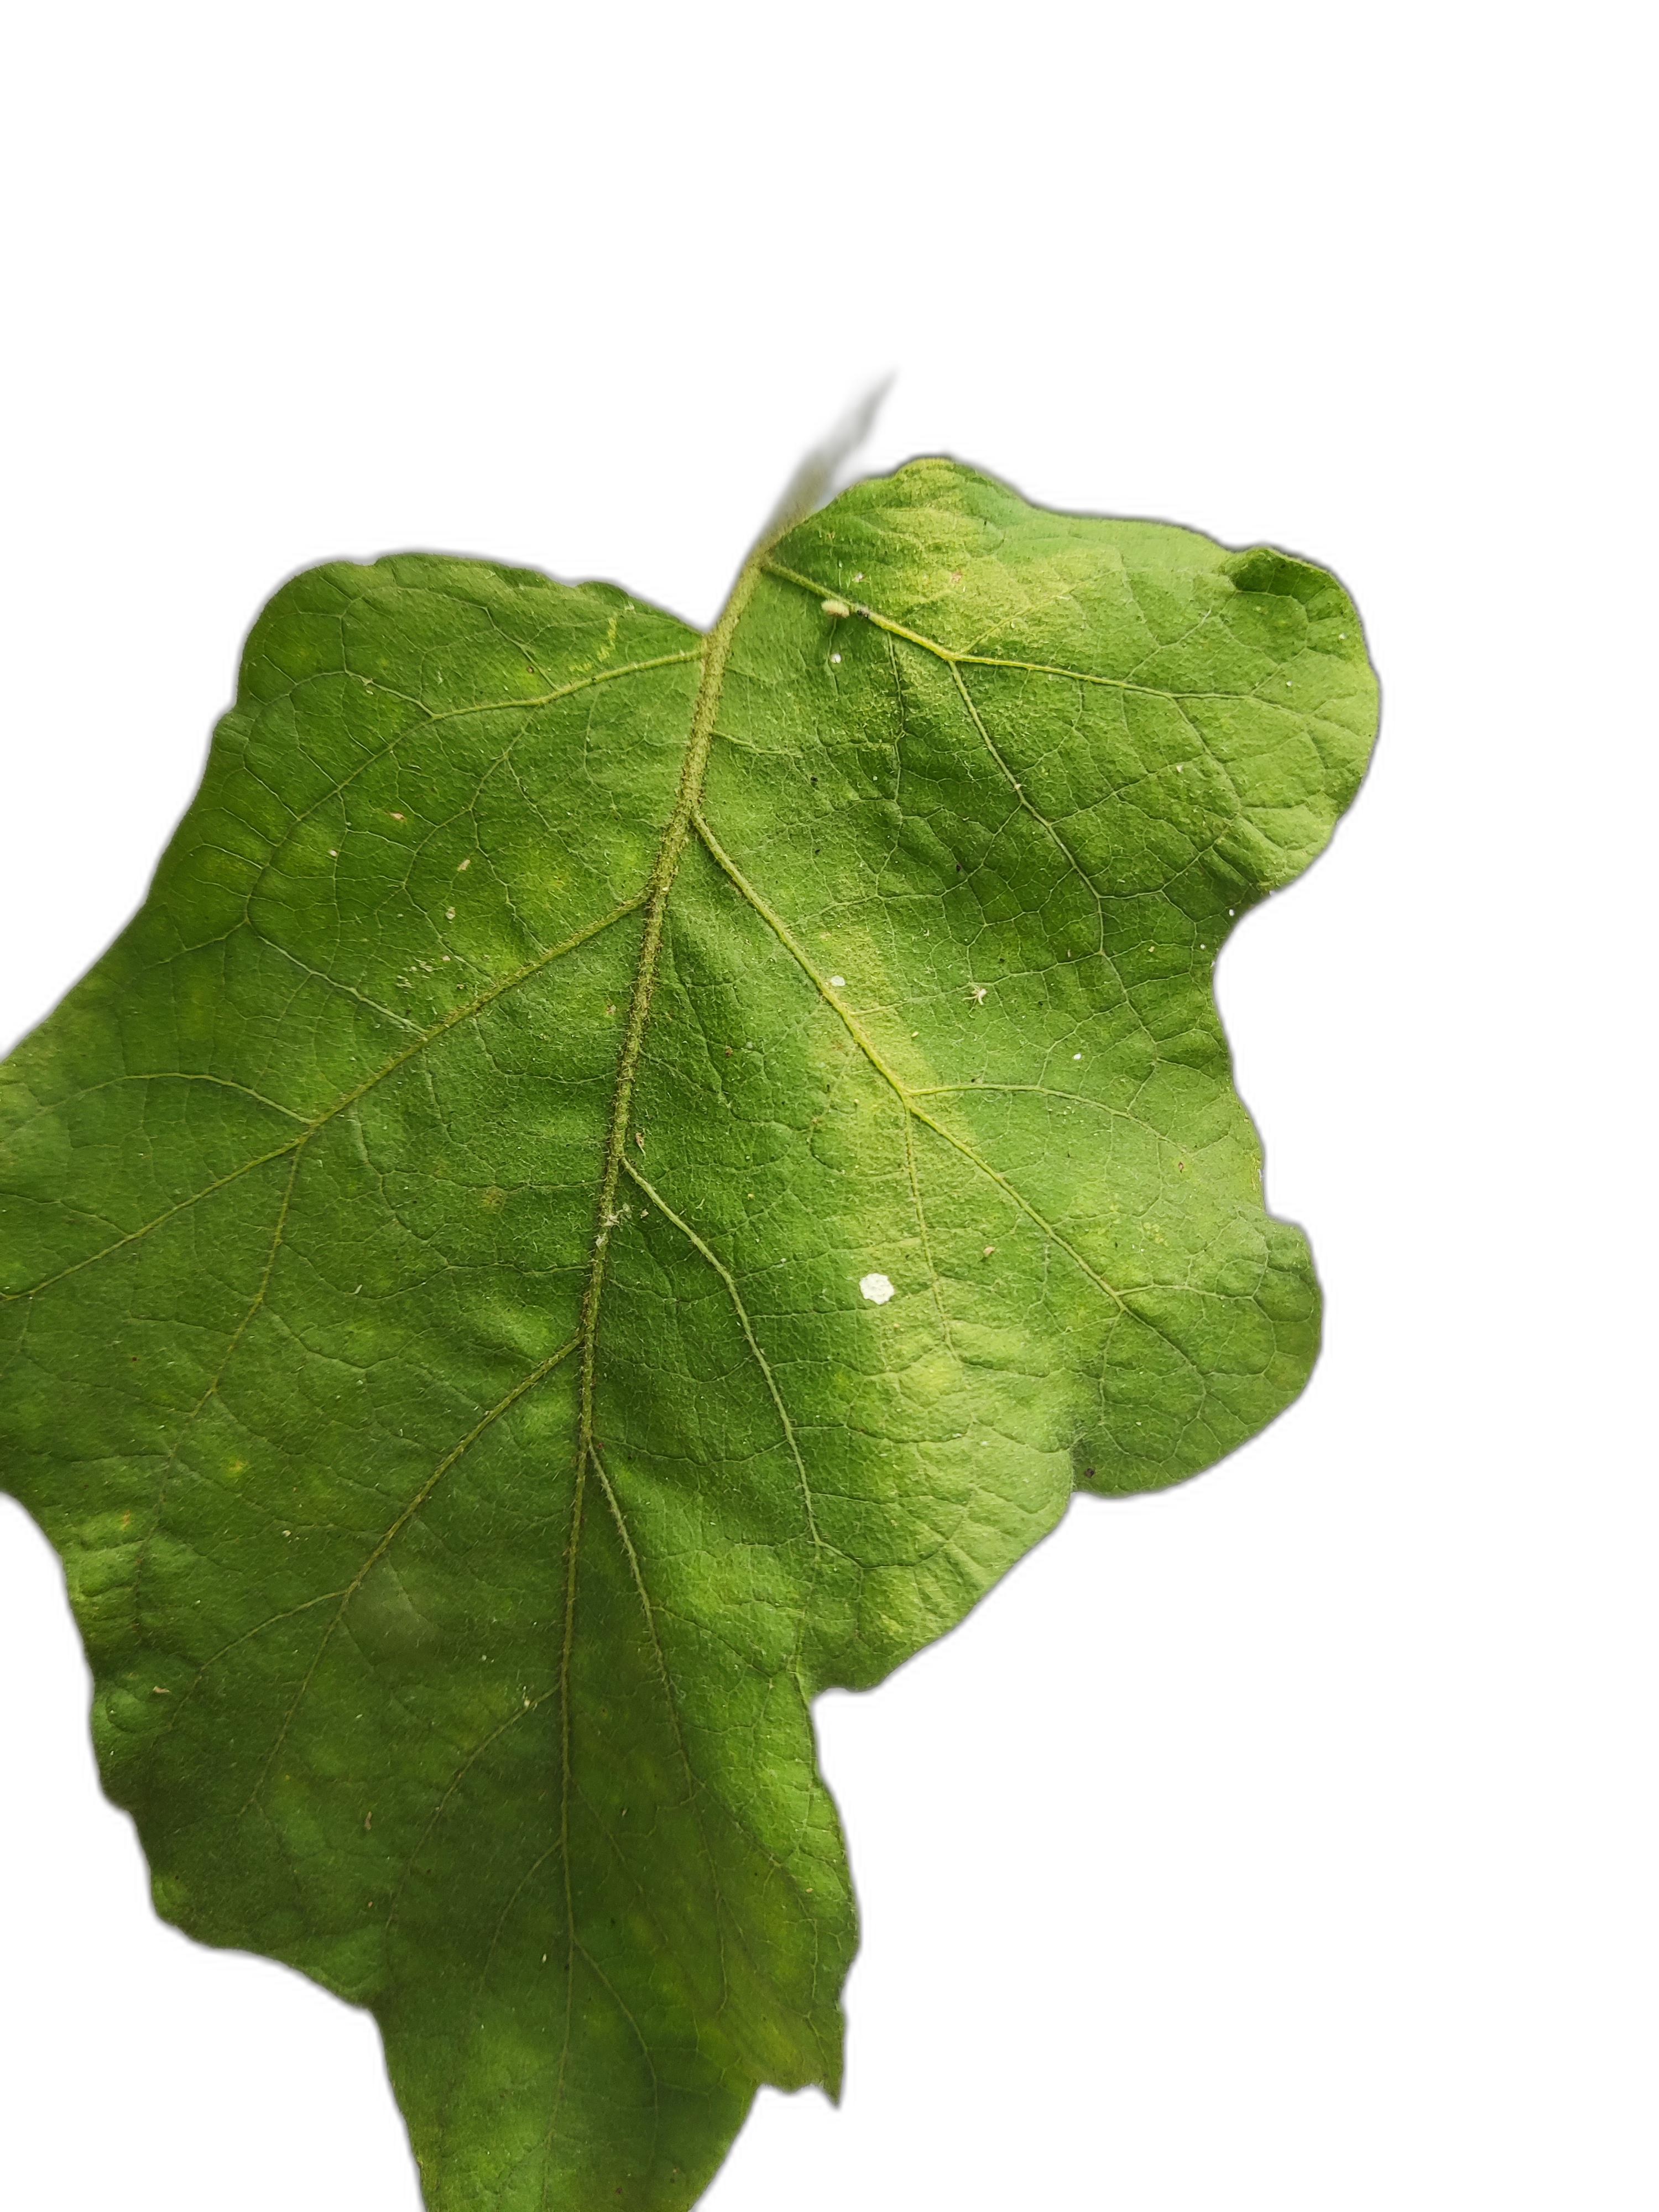
Label: Healthy Leaf